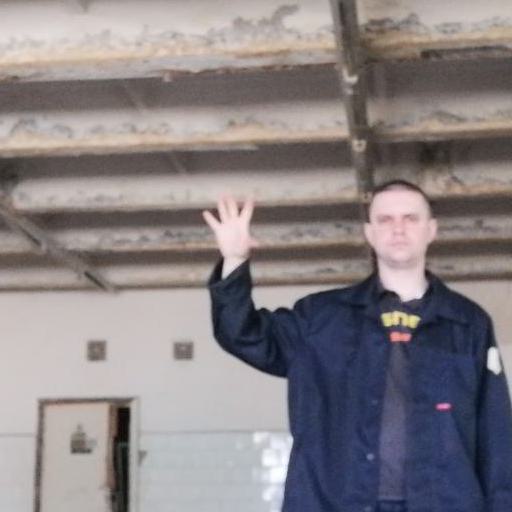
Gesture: palm